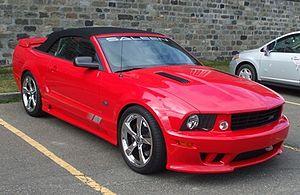
La Ford Mustang est un modèle d'automobile construit par Ford depuis 1964. Fait unique pour la marque Ford, les Mustang arborent leur propre logotype de calandre — un mustang au galop — à la place de celui du constructeur. Tous modèles confondus, cette voiture atteint les dix millions d'exemplaires vendus dans le monde en août 2018.
La Saleen S281 est une automobile dérivée de la Ford Mustang GT préparée par le préparateur automobile américain Saleen.
Saleen est une marque d'automobiles américaine, spécialisée dans les modèles sportifs, fondée par Steve Saleen en 1983.